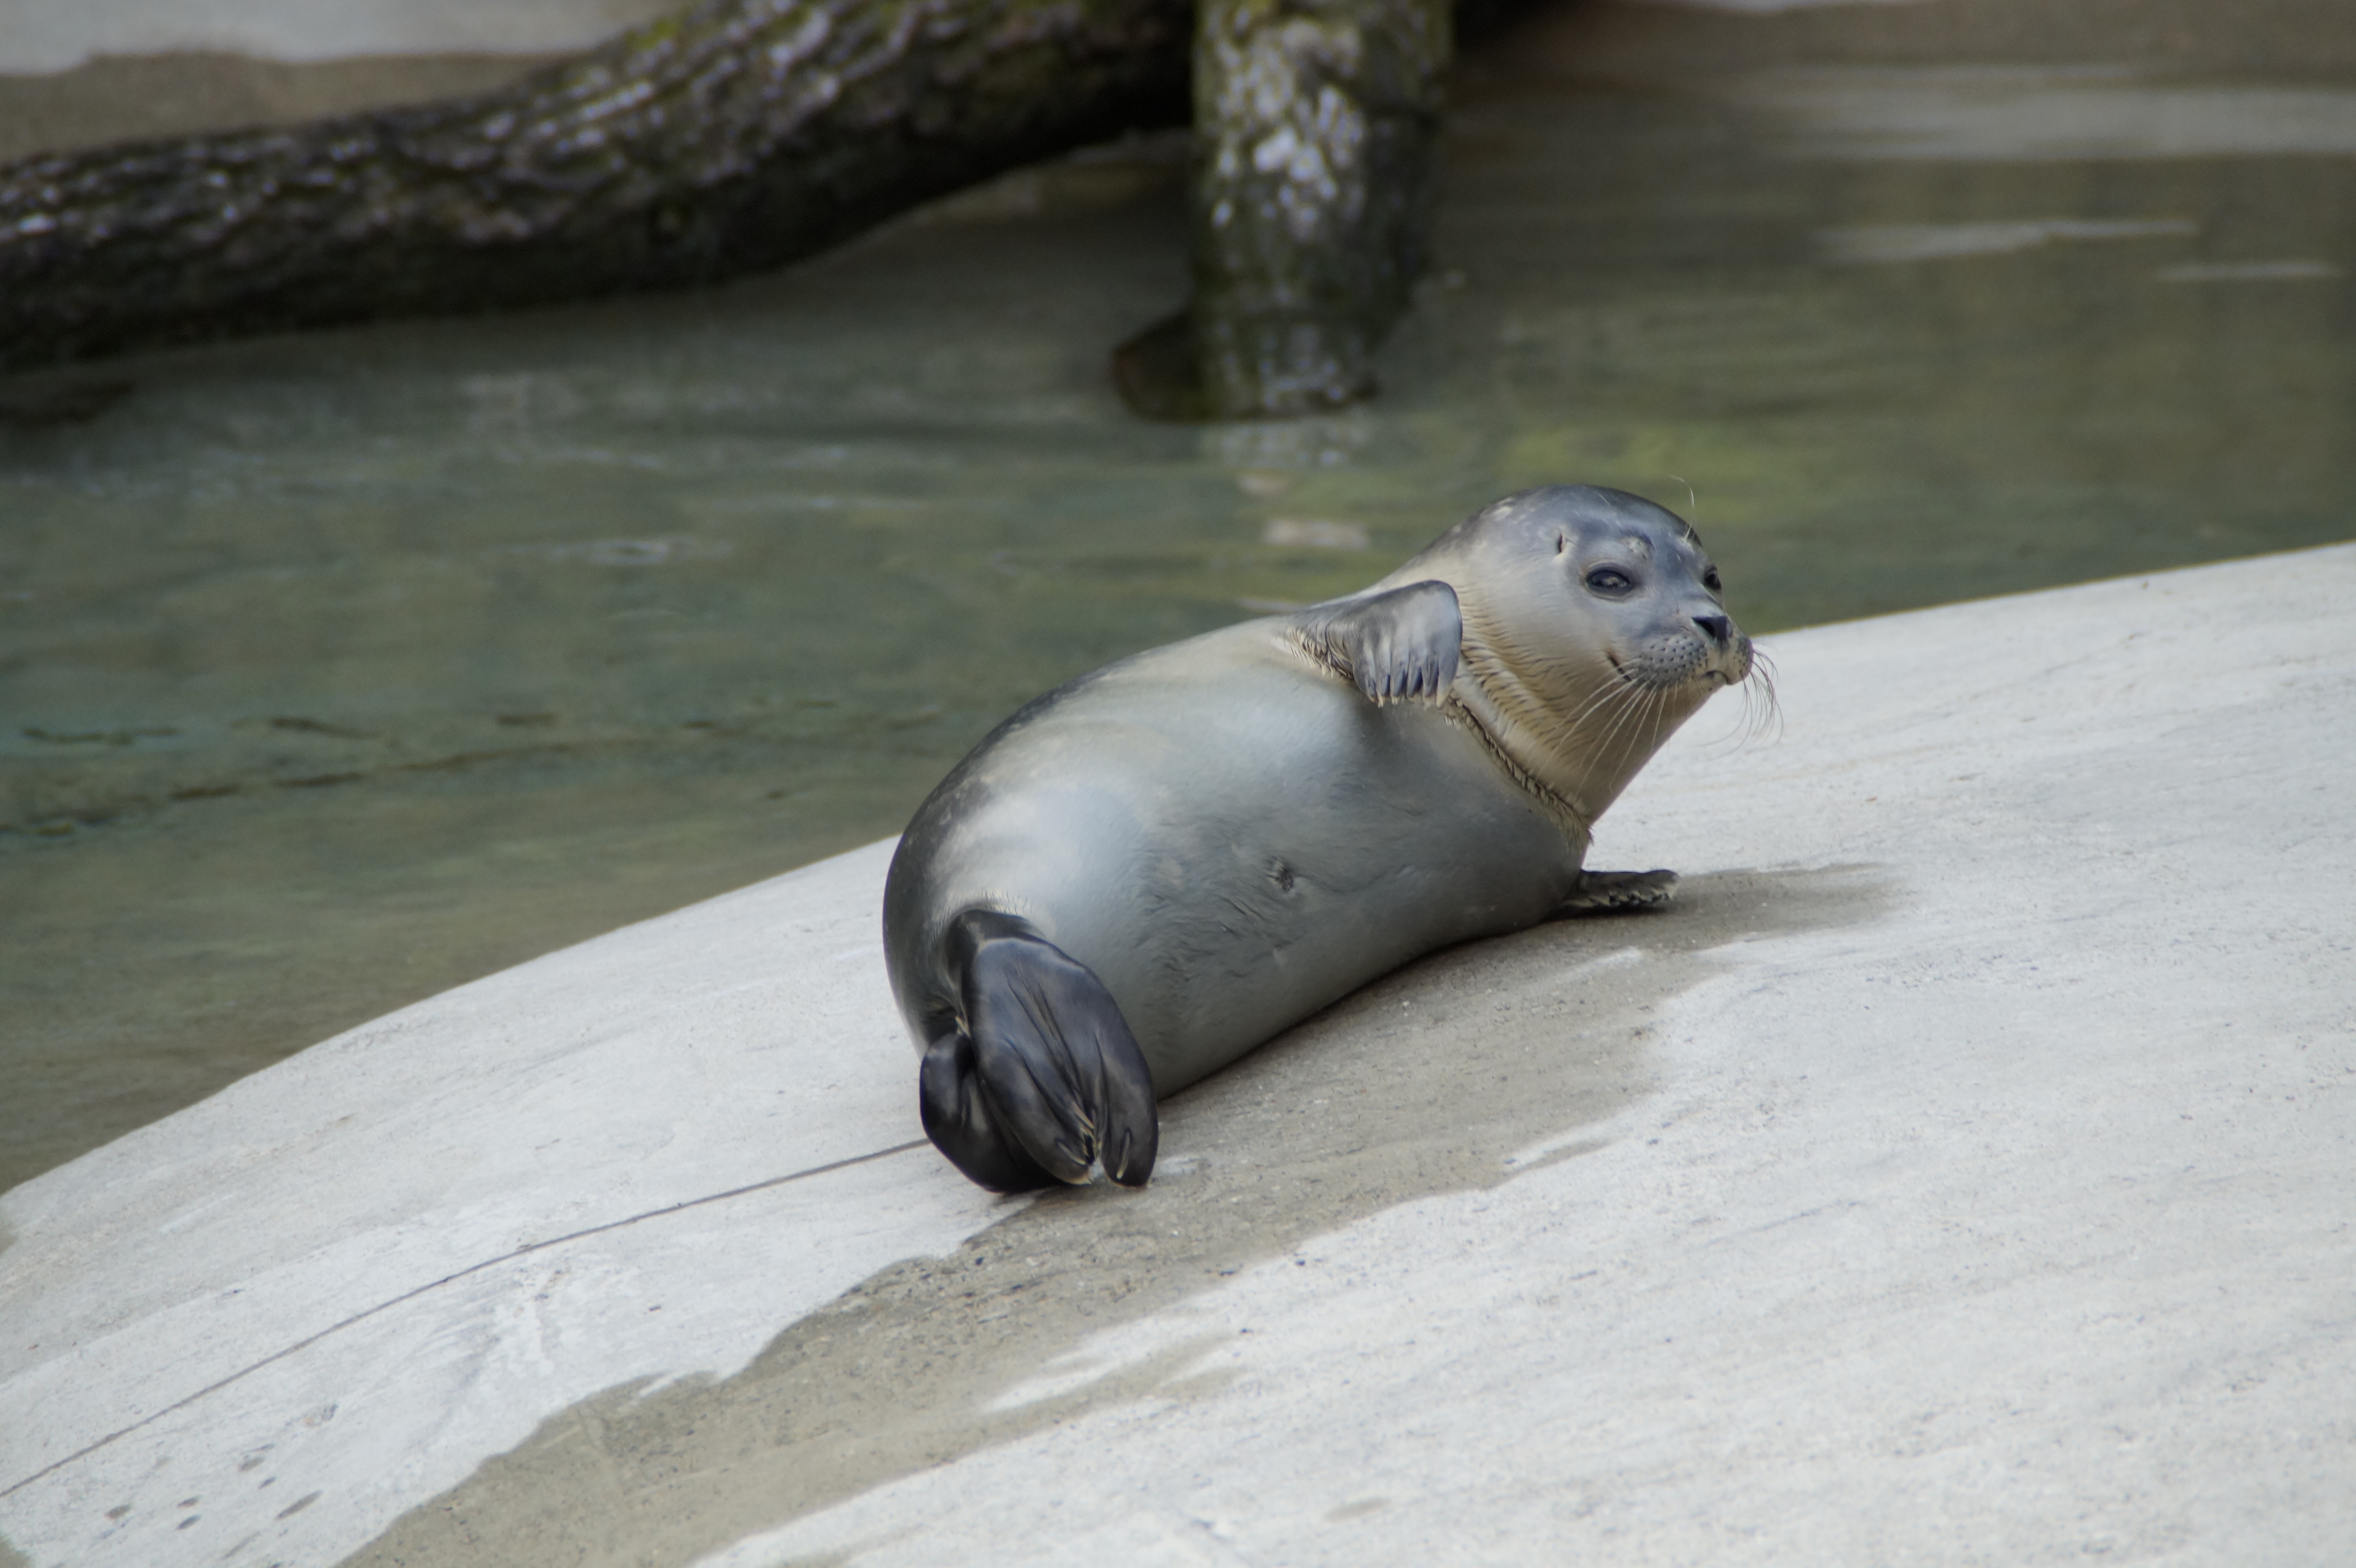
rock, animal, wildlife, zoo, relax, mammal, cozy, rest, fauna, posing, seals, cheeky, concerns, harbor seal, easily, robbe, zoo animal, marine mammal